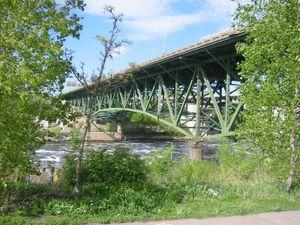
Le Pont autoroutier de l'Interstate-35 Ouest du Mississippi était un pont américain en arc métallique à huit voies qui permettait à l'autoroute 35 Ouest de traverser les chutes Saint Anthony sur le fleuve Mississippi à Minneapolis. Ce pont, ouvert à la circulation en 1967 et entretenu par le Minnesota Department of Transportation, était le cinquième pont le plus utilisé du Minnesota : il était utilisé par 141 000 véhicules en moyenne par jour. Il s'effondra le 1ᵉʳ août 2007, à une heure de dense trafic, causant la mort de treize personnes ; une centaine de personnes furent blessées.